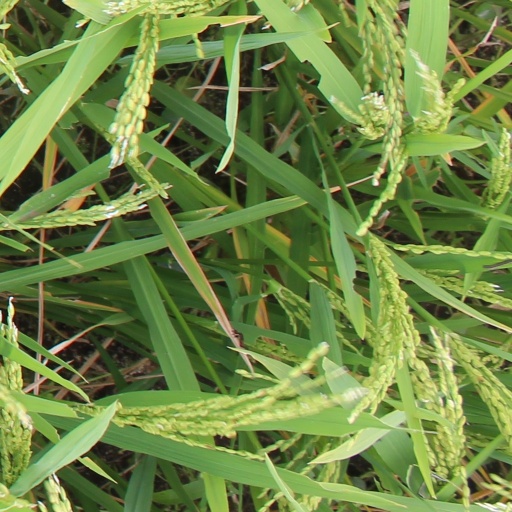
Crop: rice